Luisa Naranjo

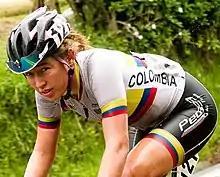

Luisa Naranjo (born 16 May 1997) is a Colombian professional racing cyclist. She won the Colombian National Road Race Championships in 2017.